El Nuevo Herald

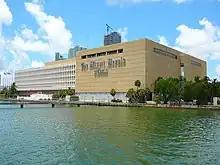
The former "Miami Herald" and "el Nuevo Herald" building, which has been sold for redevelopment.

Founded: First published in 1977 as "El Miami Herald"; expanded and relaunched in 1987 as "el Nuevo Herald," available as a standalone newspaper in 1998.